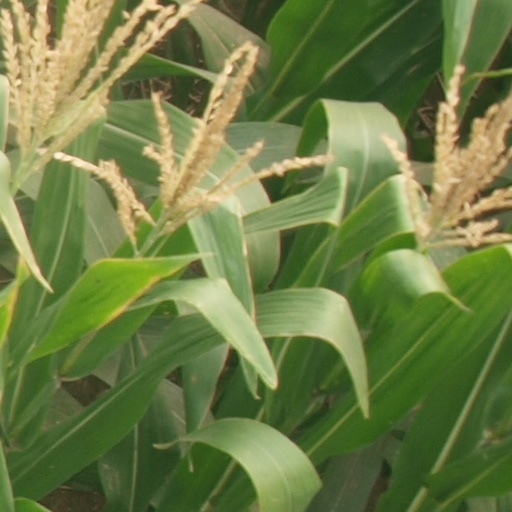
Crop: maize; corn